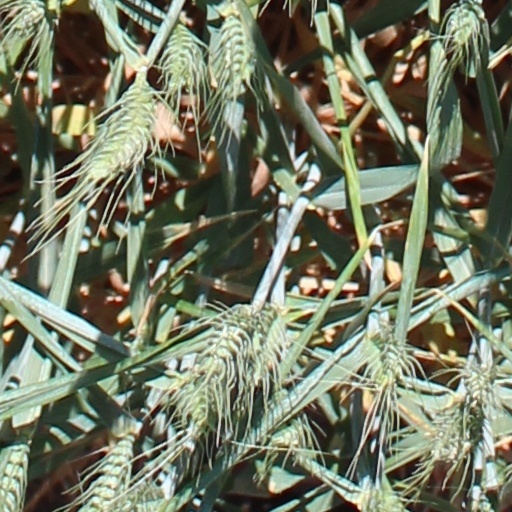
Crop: wheat